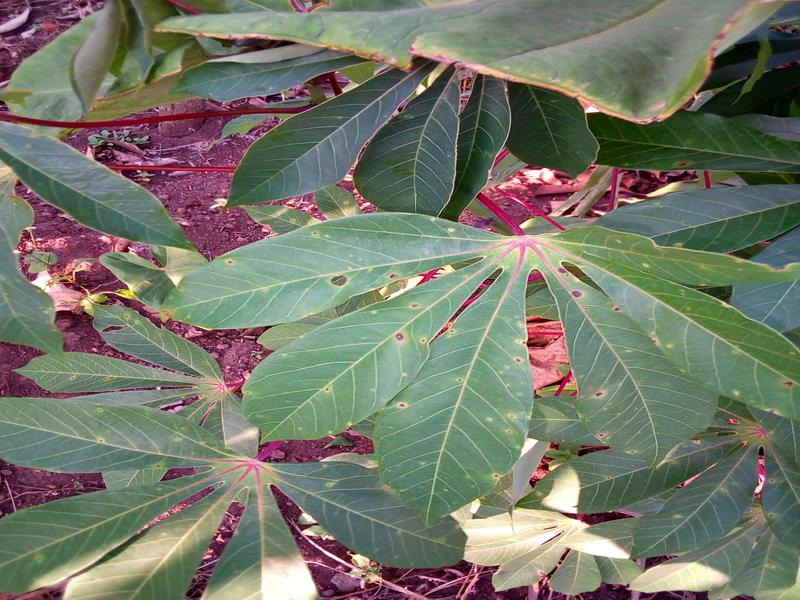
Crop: cassava
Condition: healthy